Mien van Itallie-Van Embden

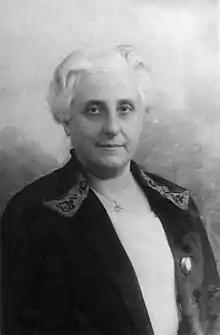
van Itallie-van Embden in the 1930s

Hendrika Wilhelmina Bernardina "Mien" van Itallie-van Embden (22 October 1870 - 6 September 1959) was a Dutch lawyer and politician who served as a member of the House of Representatives from 1928 until 1933 for the Free-thinking Democratic League (VDB).